Colonia Dignidad

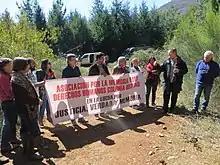
Protesters asking for justice in 2015

Colonia Dignidad's longest continuous leader, Paul Schäfer, arrived in the colony in 1961. Schäfer was a fugitive, accused of child molestation in West Germany. The organization he led in Chile was described, alternatively, as a cult or as a group of "harmless eccentrics". The organization was secretive, and the Colonia was surrounded by barbed wire fences, featured a watchtower and searchlights, and was later reported to contain secret weapon caches. External investigations, including efforts by the Chilean government, uncovered a history of criminal activity in the enclave, including child sexual abuse. Reports from Chile's National Commission for Truth and Reconciliation indicate that a small set of the many individuals abducted by Pinochet's Dirección de Inteligencia Nacional during his rule were held as prisoners at Colonia Dignidad, most of whom were subjected to torture, and often to extrajudicial execution as well. Several members of Colonia's leadership of the time, including Schäfer, were participants in the atrocities.